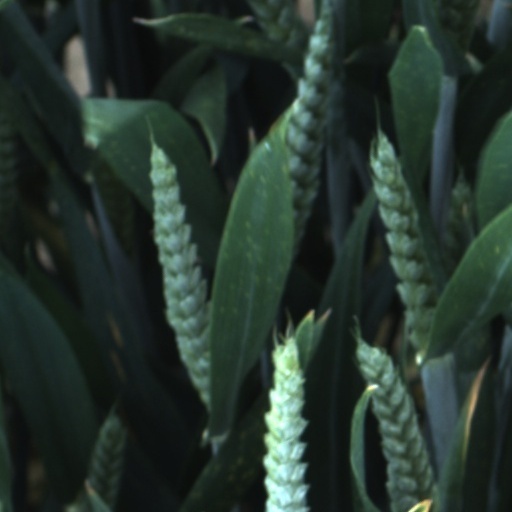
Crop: wheat